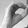
ASL letter: O